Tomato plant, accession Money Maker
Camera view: tilt-top (135 deg); turntable rotation: 180 degrees
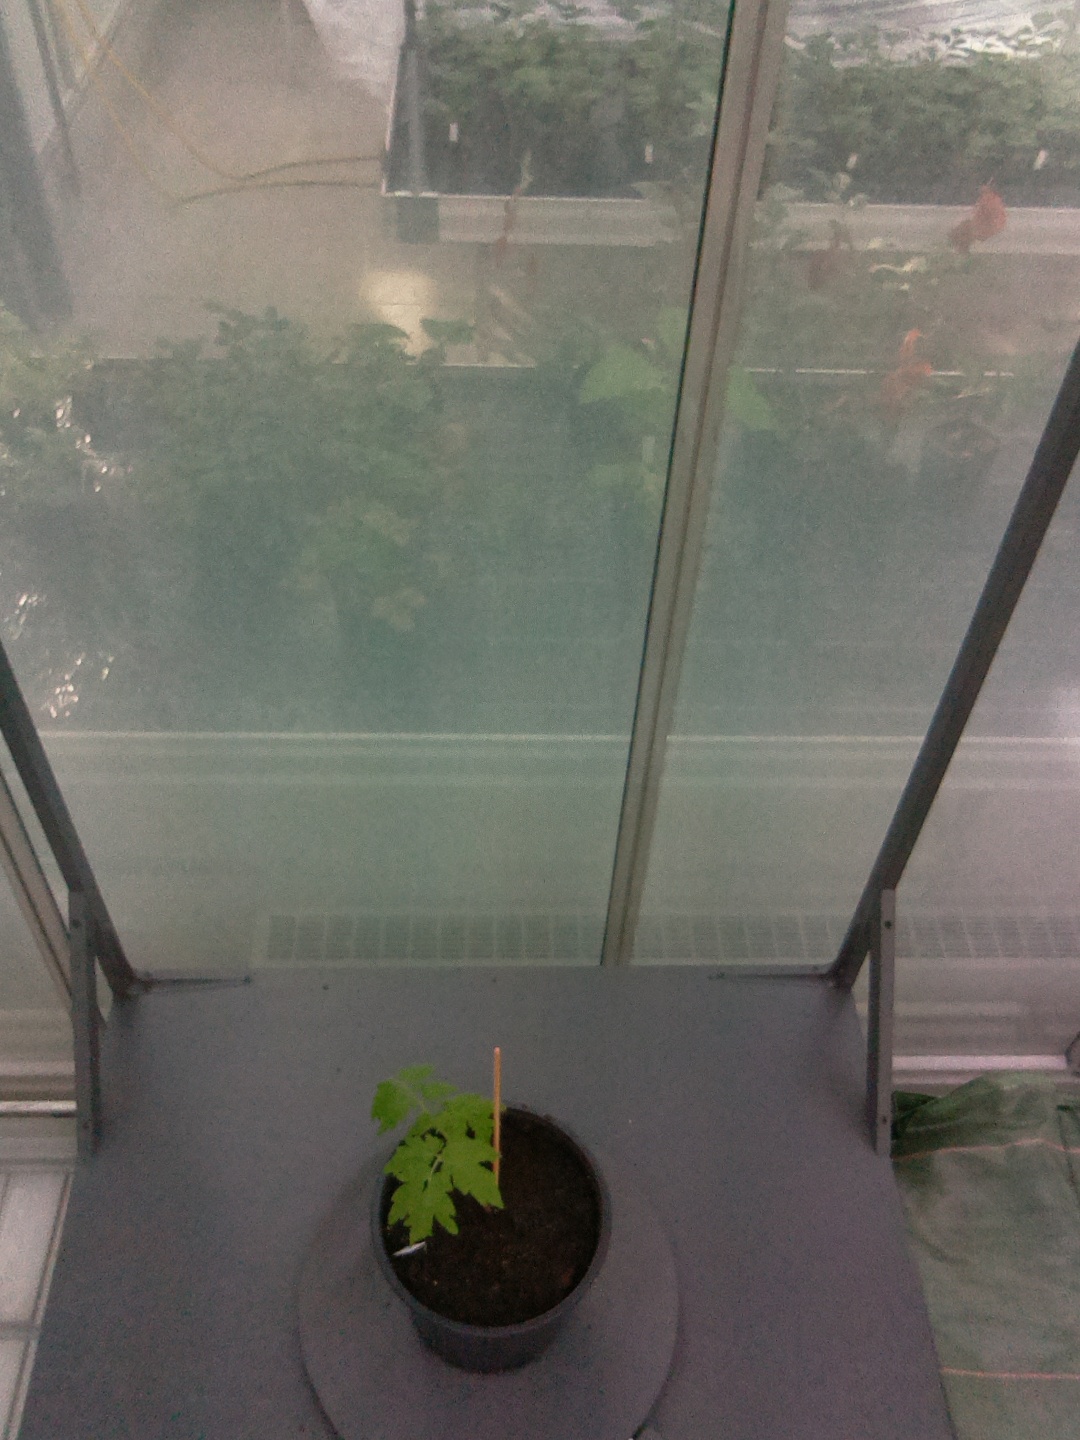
BBCH growth stage 13: 6 of true leaves visible